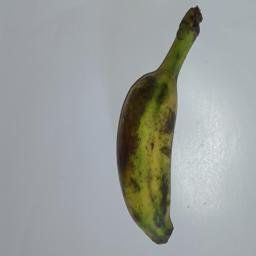
Banana variety: Champa Kola